Albatros D.V

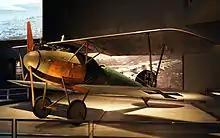
D.Va (serial D.5390/17) on display at the Australian War Memorial in Canberra

Cole Palen built a flying replica for his Old Rhinebeck Aerodrome (in Bavarian ace Hans Böhning's colour scheme for its rear fuselage.) A Ranger-powered replica, built in Canada, now flies with the New Zealand Warbirds Association at Ardmore, Auckland. A number of authentically constructed airworthy Albatros D.Va reproductions have been built in New Zealand with original and new-build engines. One example is on display at the Royal Air Force Museum in Colindale, London, another is owned by Kermit Weeks in Florida, USA, while two others remain flying with TVAL in NZ. A reproduction Albatros D.Va is on display at the San Diego Air and Space Museum. It has a rare Hall-Scott L-6 engine of 1917, which was based on the original Mercedes.